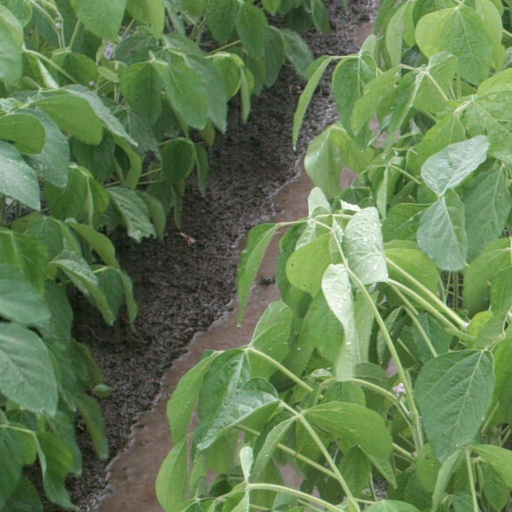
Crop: soybean